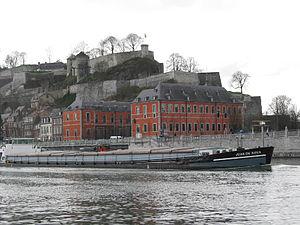
Dans un pays comme la Belgique, le système économique est capitaliste mais avec intervention étatique.